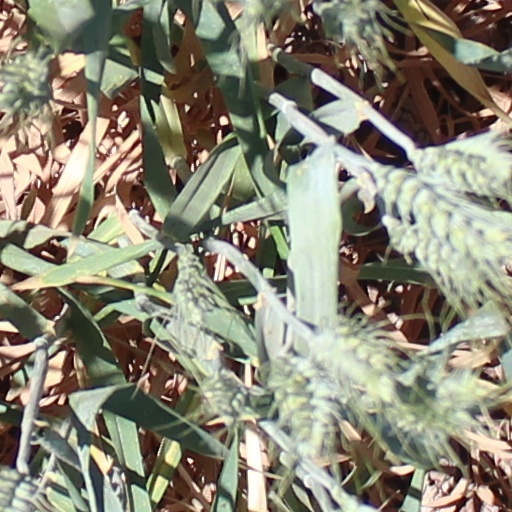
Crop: wheat